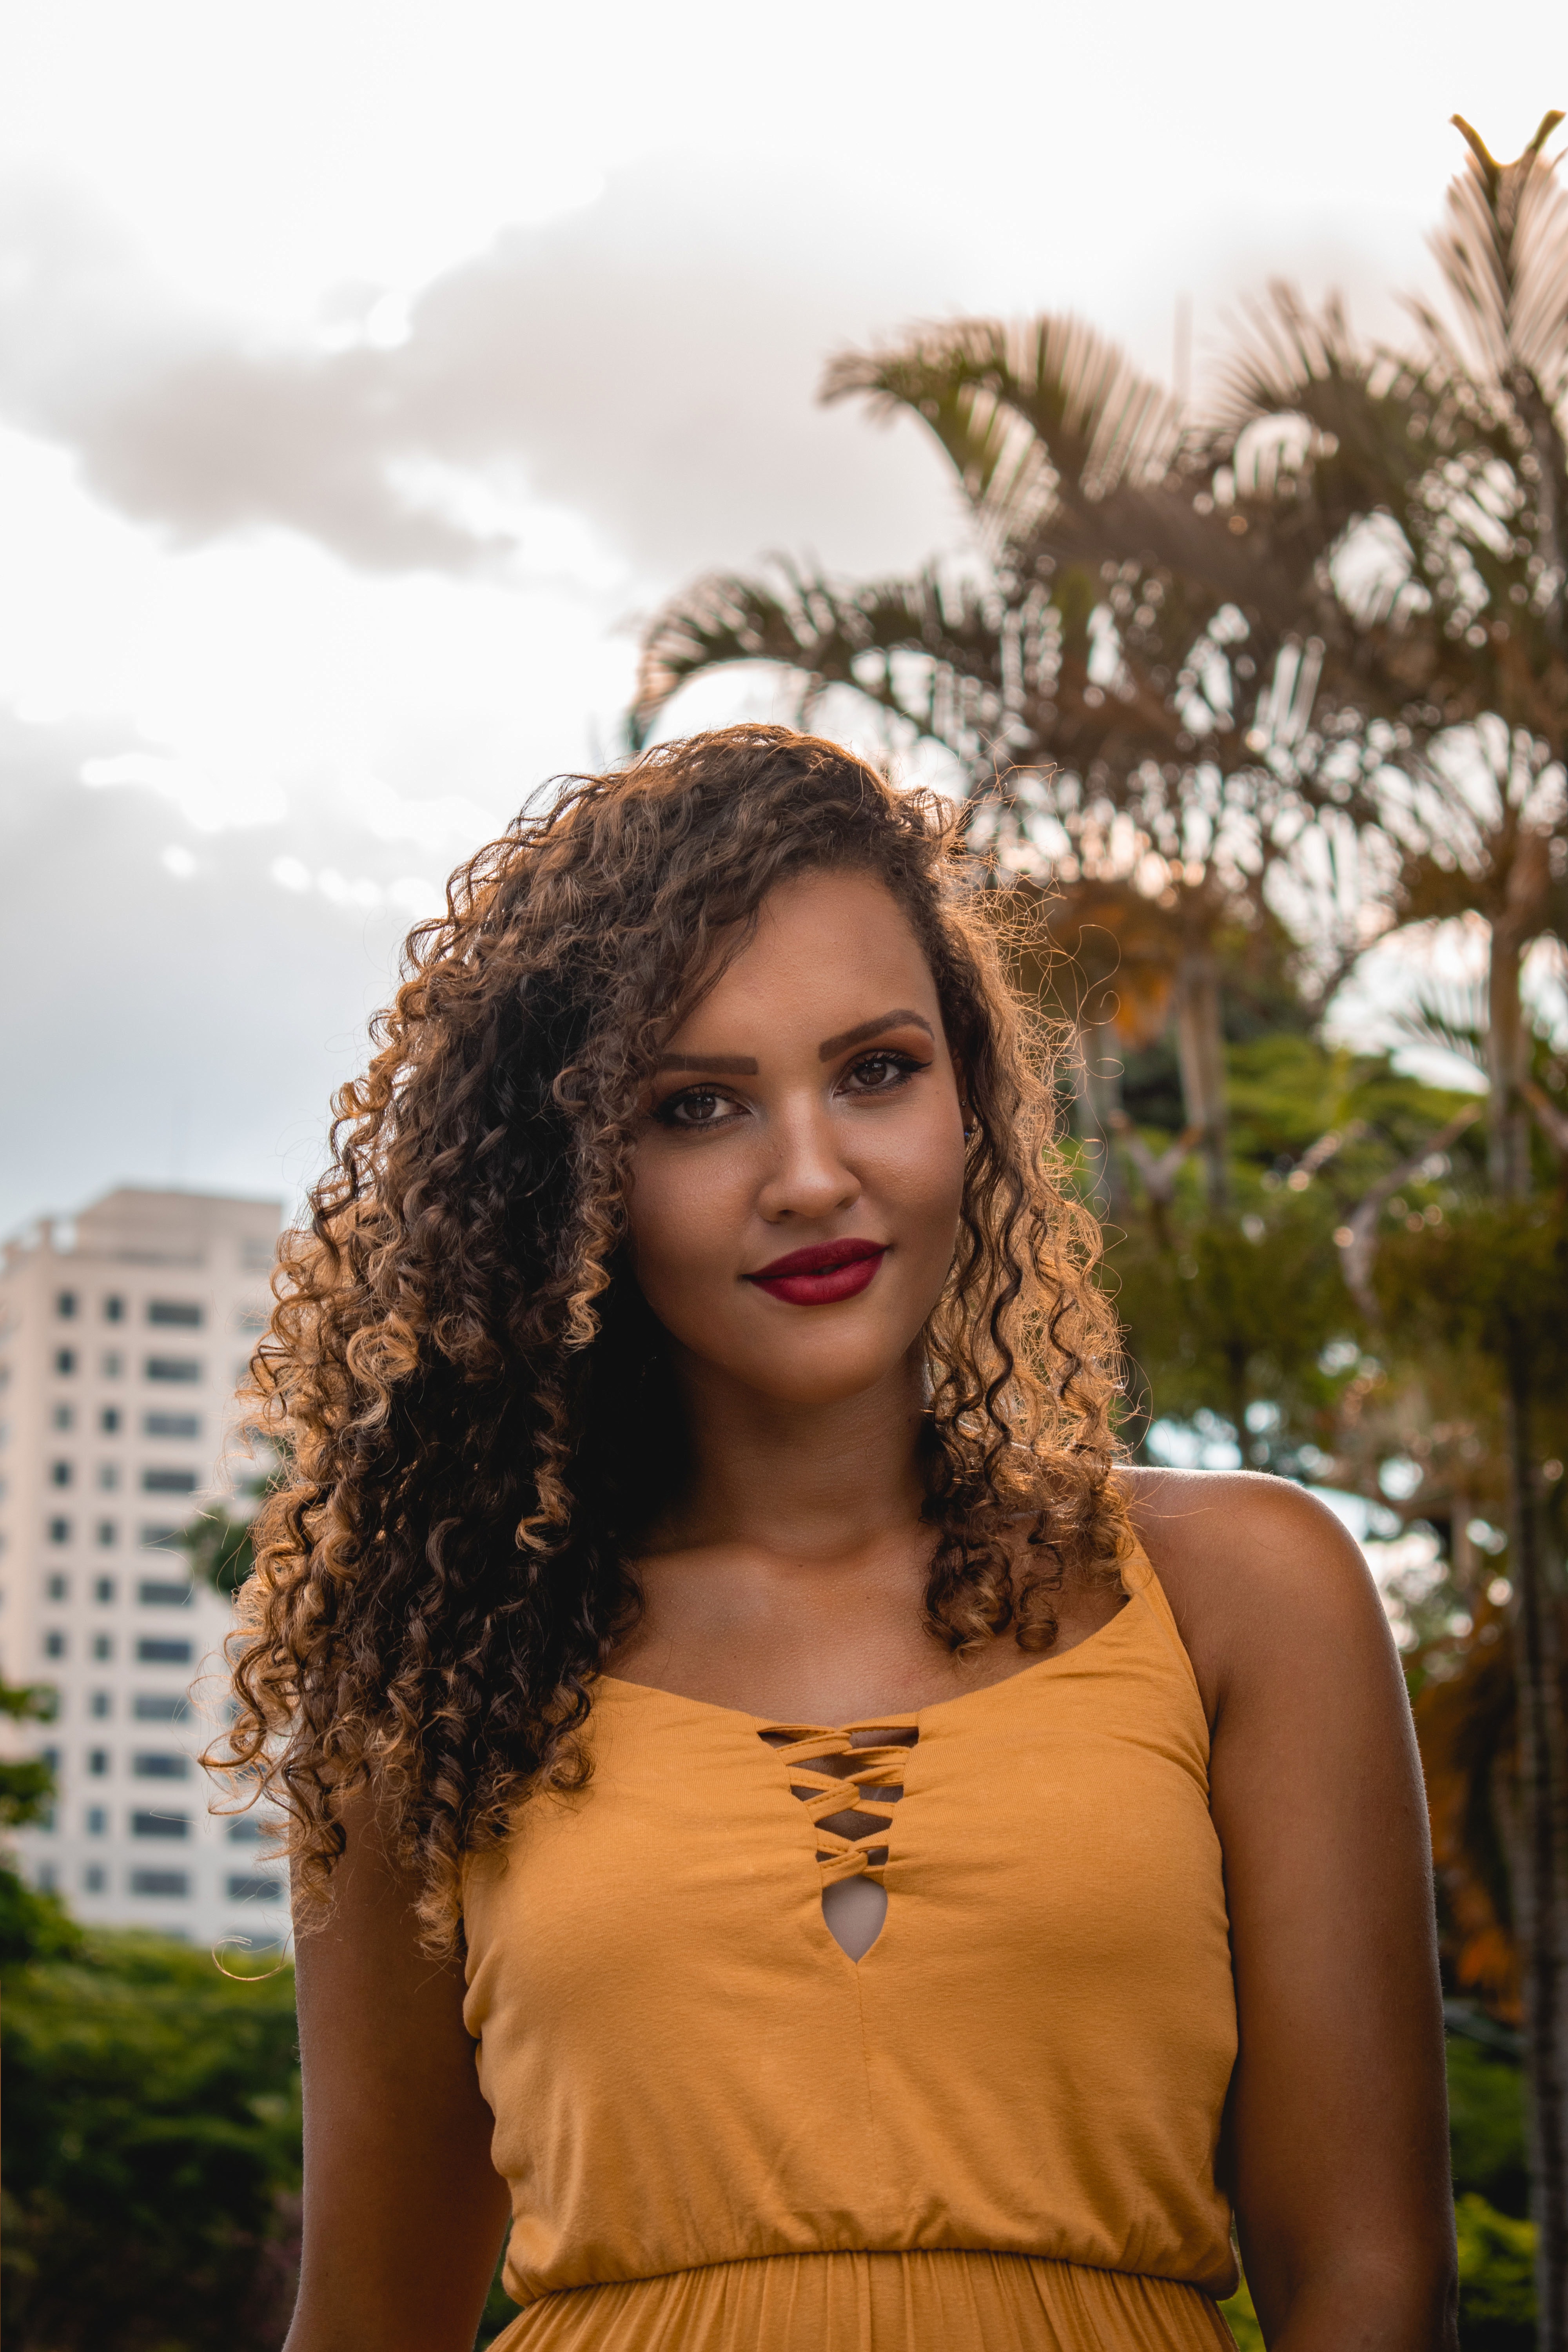
hair, face, lady, beauty, yellow, blue, photo shoot, head, hairstyle, long hair, smile, fashion, sunlight, eye, brown hair, photography, grass, model, dress, summer, lip, tree, fun, ringlet, happy, fawn, vacation, portrait photography, black hair, flash photography